Ludwig Oechslin

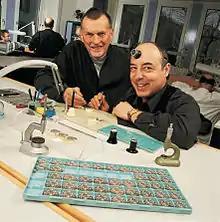
Ludwig Oechslin (right) pictured with Rolf W. Schnyder (Ulysse Nardin)

Ludwig Oechslin (born February 10, 1952) is a Swiss watchmaker, designer and inventor.